Bertil Ericsson

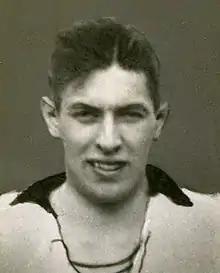

Karl Bertil Ericsson (6 November 1908 – 18 August 2002) was a Swedish footballer who played as a forward.